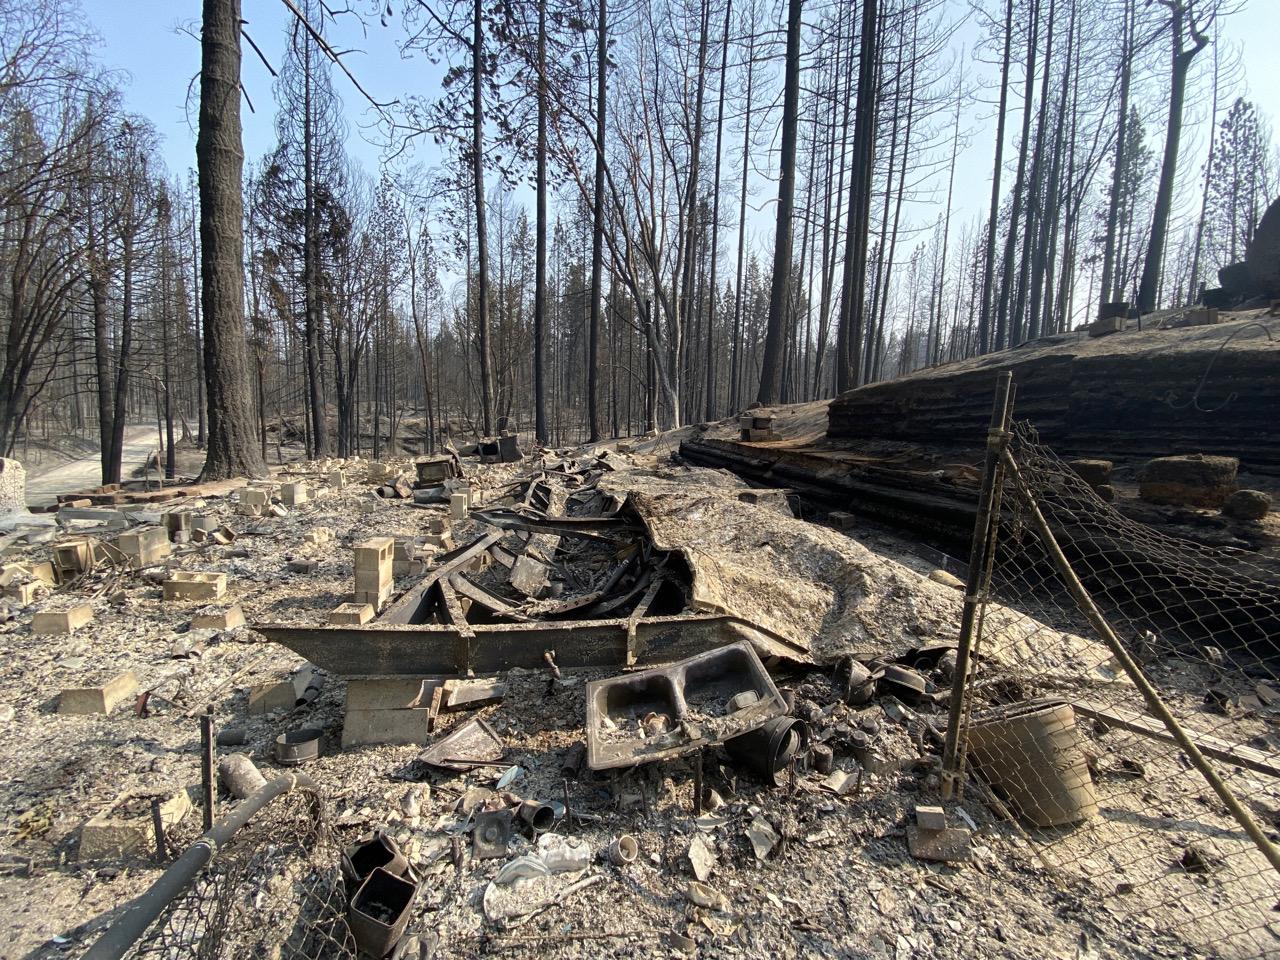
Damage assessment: destroyed